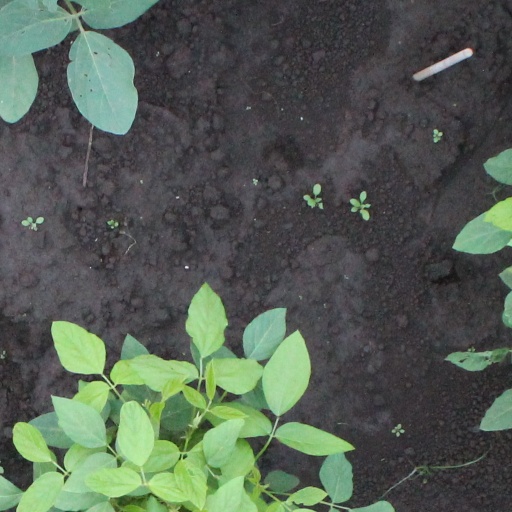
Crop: soybean